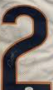
Number: 2